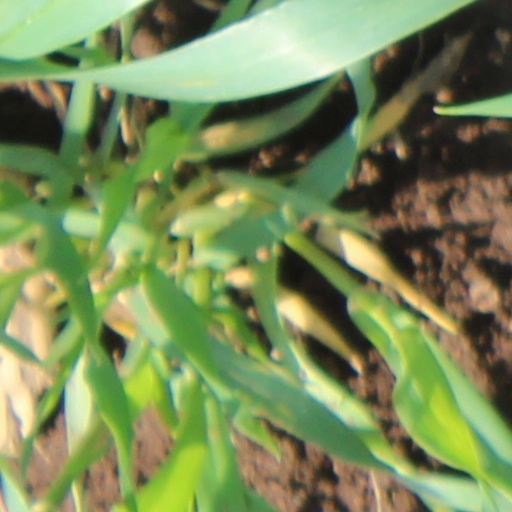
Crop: wheat